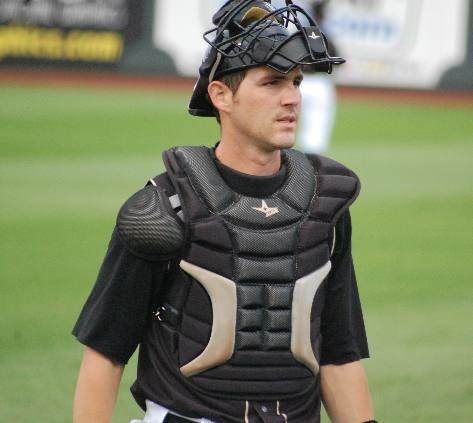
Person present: Yes